Ifumi
Also known as:
id - Indonesian: Ifumi
jv - Javanese: I fu mi
Category: noodle (deep fried noodle)
Cuisine: Indonesian
Associated cuisines: Chinese, Indonesian
Area: Java
Countries: Indonesia
Region: South Eastern Asia

The dish served in a thick savoury sauce with pieces of meat or seafood and Vegetable. The dishes are to be served hot while the noodles are still crisp until the noodles are softened by the sauce and are ready to be eaten.

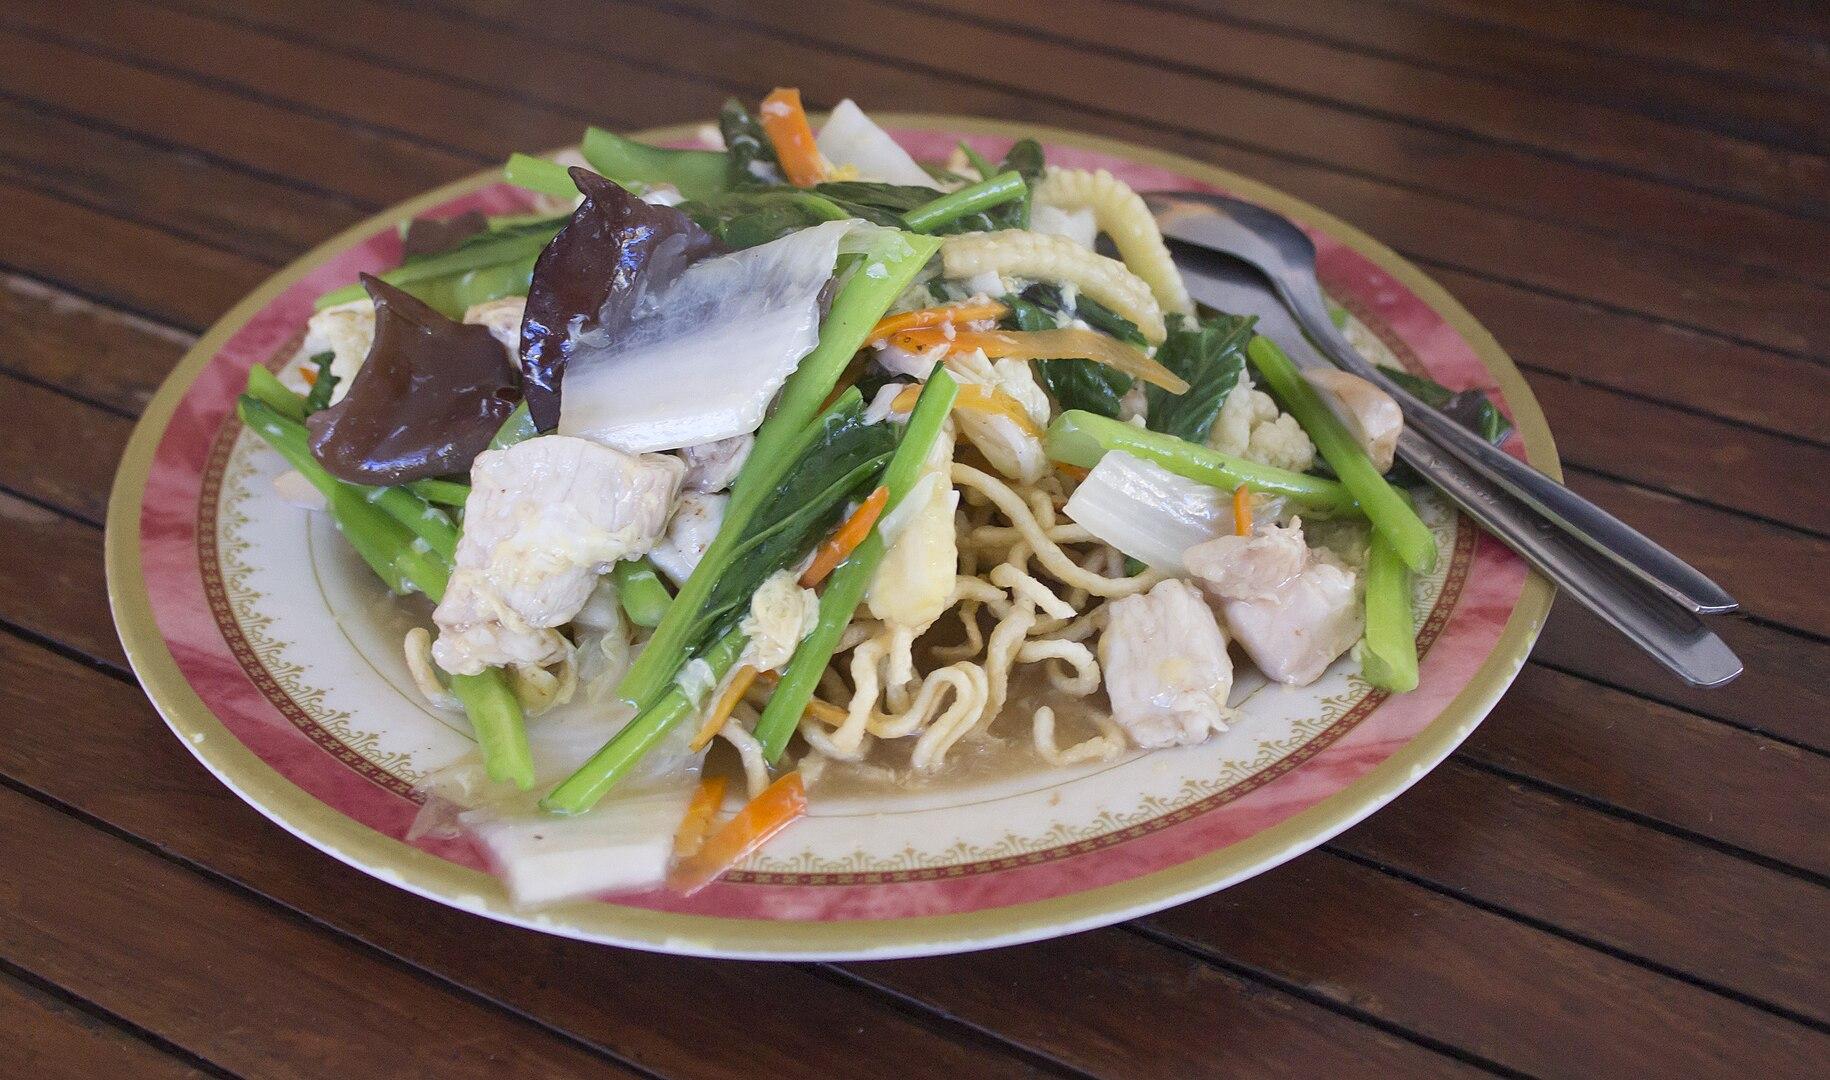
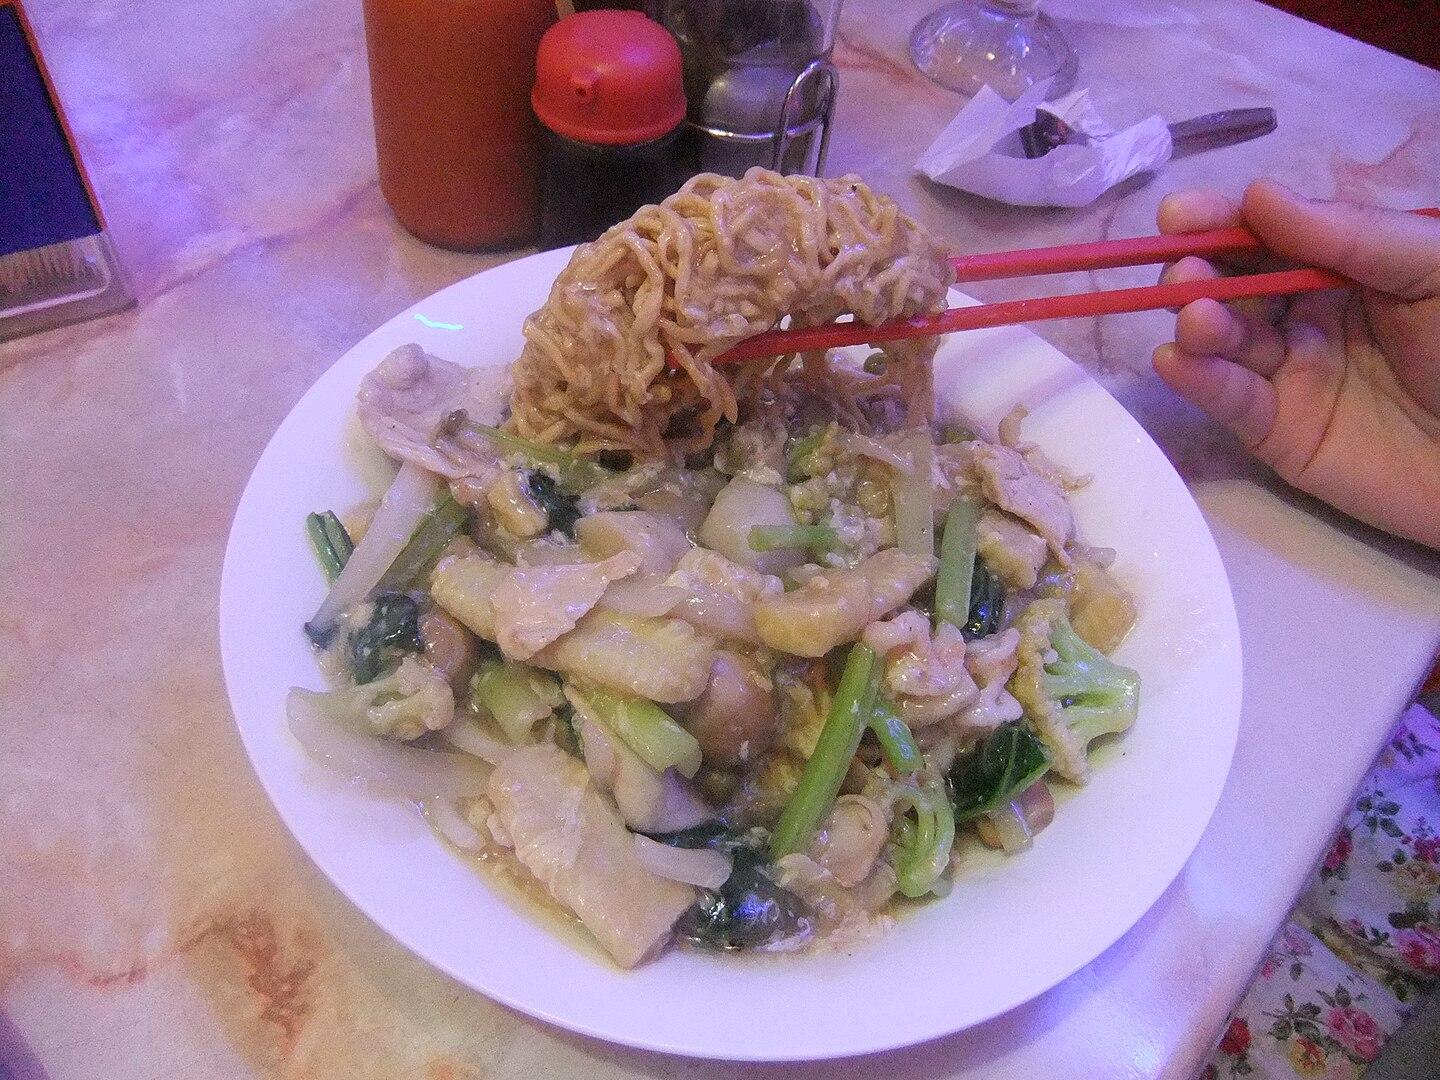